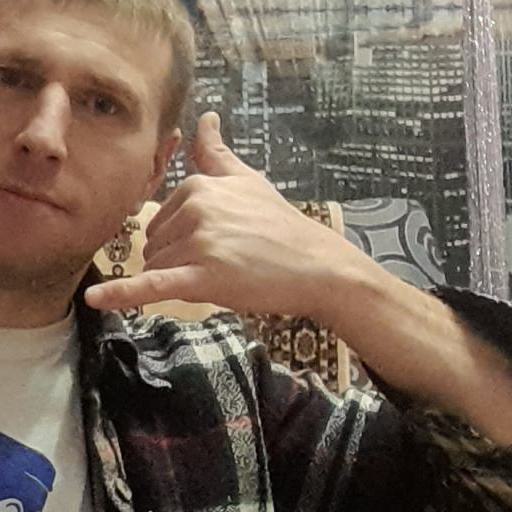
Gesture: call